Santa Barbara, California

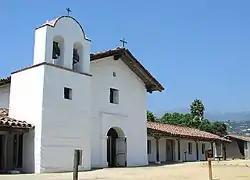
Presidio of Santa Barbara

The first permanent European residents were Spanish missionaries and soldiers under Felipe de Neve, who arrived in 1782 and constructed the Presidio. They were sent to both secure the Spanish claim to the region and to convert the indigenous peoples to Catholicism. Many of the Spaniards brought their families with them, and those formed the nucleus of the small town – at first just a cluster of adobes – that surrounded the Presidio of Santa Barbara. The Santa Barbara Mission was established on the Feast of Saint Barbara, December 4, 1786. It was the tenth of the California Missions to be founded by the Spanish Franciscans. It was dedicated by Padre Fermín Lasuén, who succeeded Padre Junipero Serra as the second president and founder of the California Franciscan Mission Chain. The Chumash laborers built a connection between the canyon creek and the Santa Barbara Mission water system through the use of a dam and an aqueduct. During the following decades, many of the natives died of diseases such as smallpox, against which they had no natural immunity.